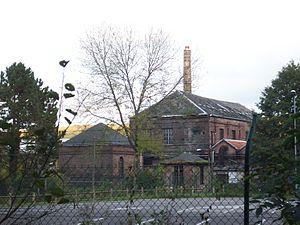
Usine de Transières: la partie la plus ancienne avec les bâtiments en brique et la cheminée.
L'Usine Mesnel, établie à Transières, sur la commune de Charleval dans l'Eure, est spécialisée dans la fabrication de joints d'étanchéité automobile en caoutchouc, de mélange de gomme, de noir de carbone, d'huile et de craie. En 2013, l'usine emploie 484 salariés.